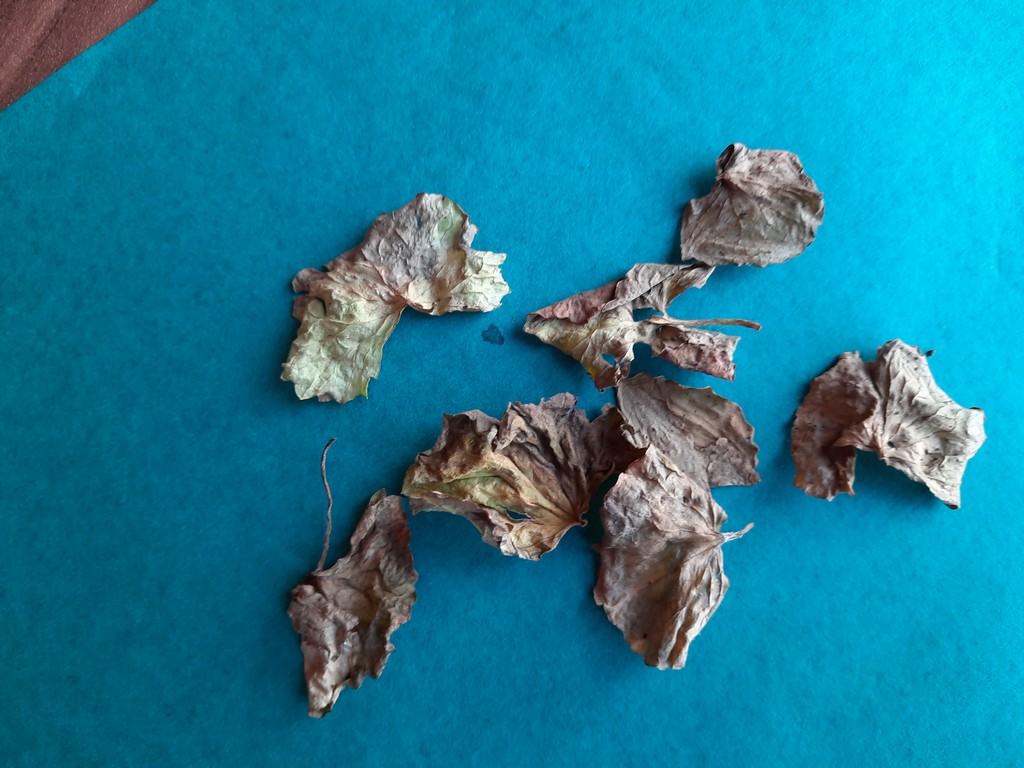
Label: Dried